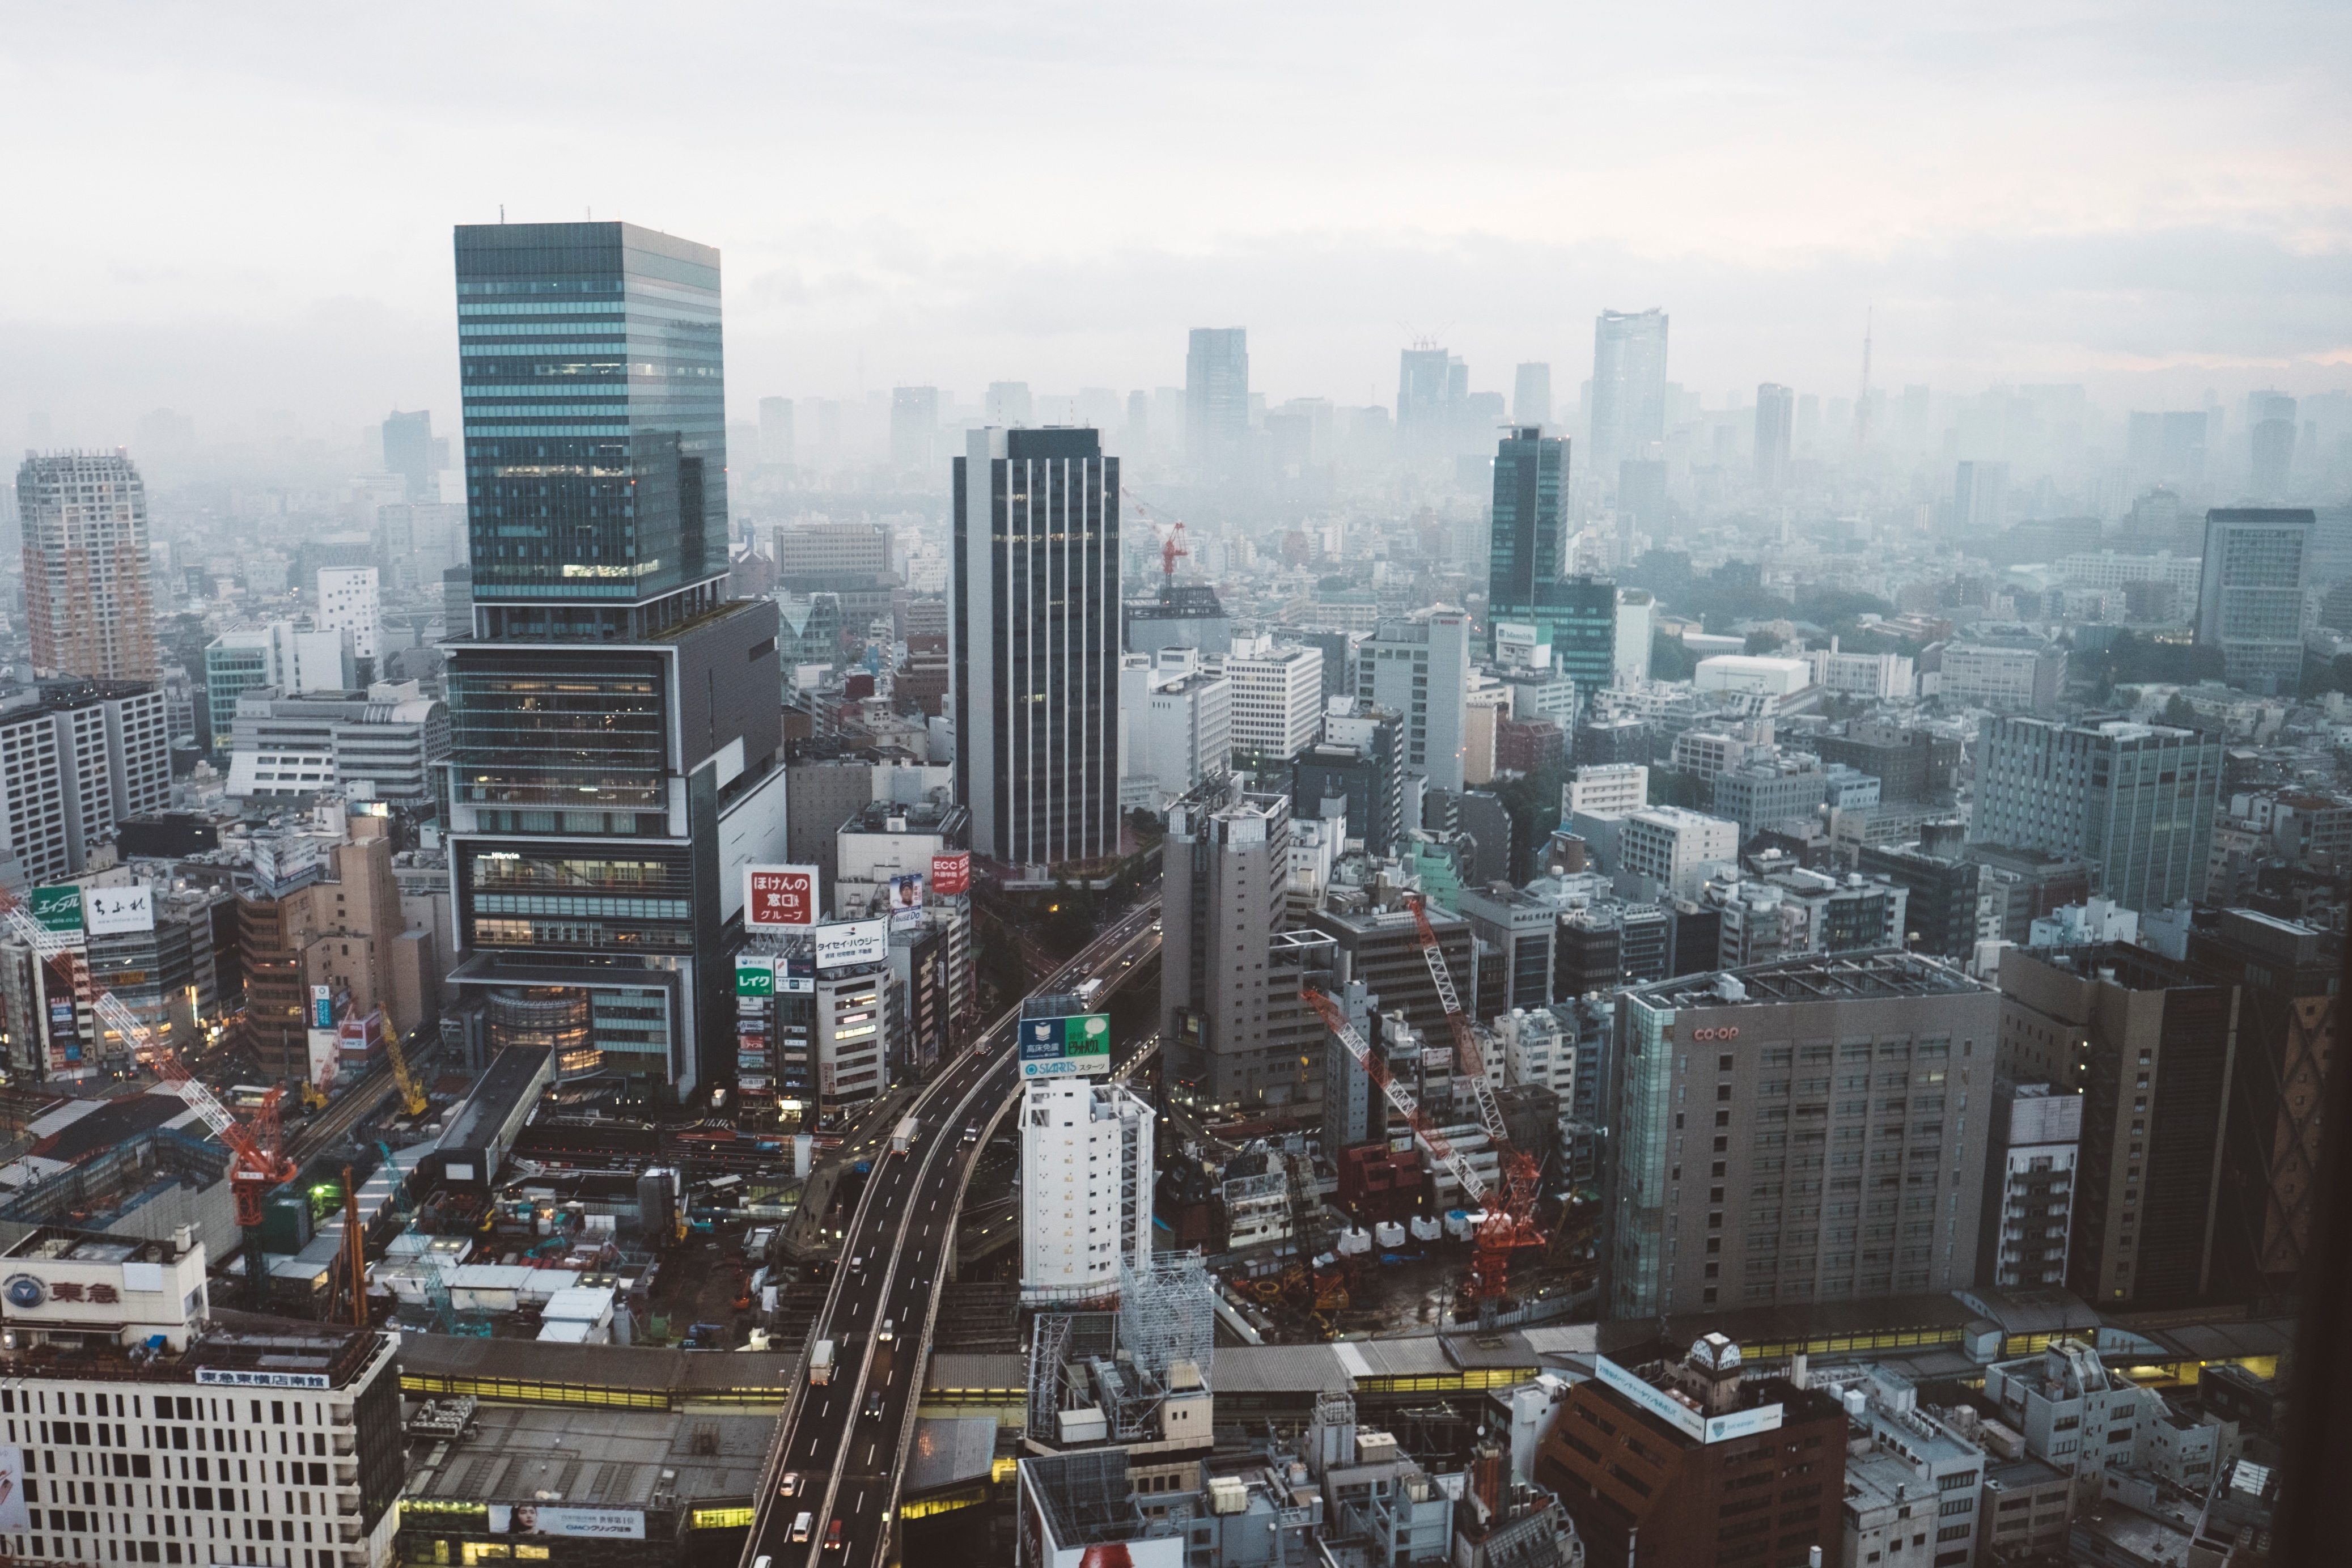
skyline, city, skyscraper, cityscape, downtown, suburb, tower, tower block, metropolis, neighbourhood, bird's eye view, aerial photography, urban area, residential area, geographical feature, atmospheric phenomenon, human settlement, atmosphere of earth, metropolitan area